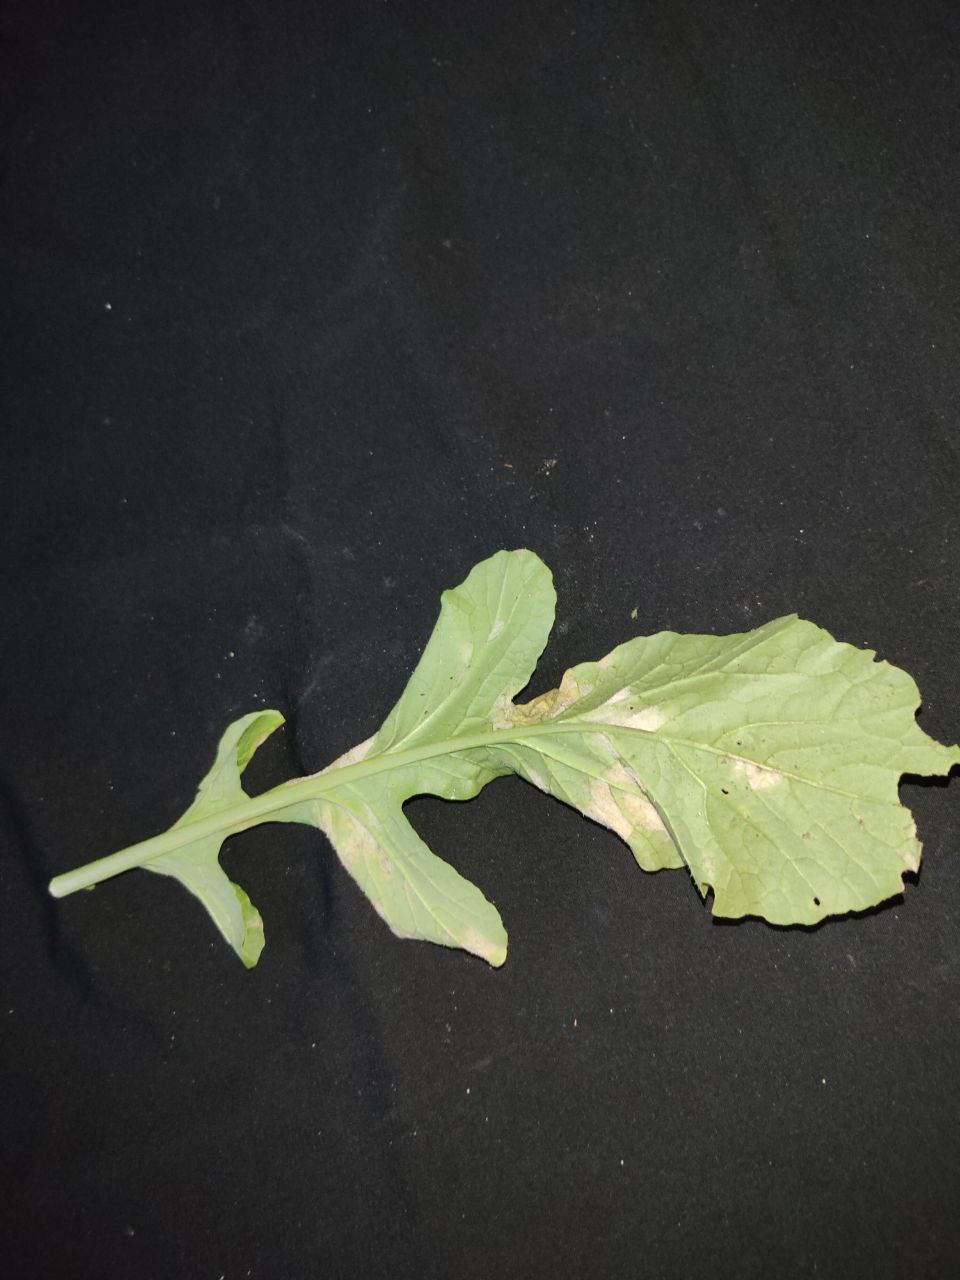
Label: Mosaic virus